Ahmad Sanjar

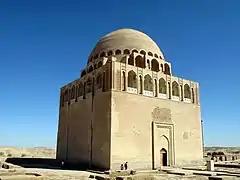
Ahmad Sanjar mausoleum in Merv (modern Mary, Turkmenistan)

When the Qara-Khitans migrating west arrived in the Kara-Khanid lands, the Eastern Kara-Khanid ruler Ahmed Khan defeated the Qara-Khitans in 1122 and took them into his service. Later, after the death of Ahmed Khan, during the reign of the ruler who ascended to the Eastern Kara-Khanid throne, a rebellion broke out in the Eastern Kara-Khanid lands, including many tribes, primarily the Oghuz and Karluks. Taking advantage of this rebellion, the Qara-Khitans captured Balasagun. The Eastern Kara-Khanid, who were vassals of the Great Seljuk Empire, asked for help from the Great Seljuk Sultan Sanjar. Sanjar also organized an expedition with his army to the Eastern Kara-Khanid lands in 1130. The leader of the rebels fled upon hearing of Sanjar's arrival. Sanjar defeated the advancing towards the Eastern Islamic lands Qara-Khitai army near Kashgar, and then defeated the Oghuz, Karluks and other tribes.